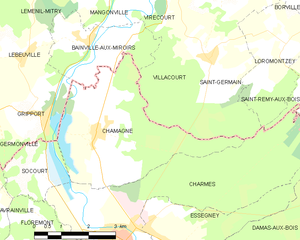
Carte des communes françaises Chamagne
Chamagne est une commune française située dans le département des Vosges, en région Grand Est.